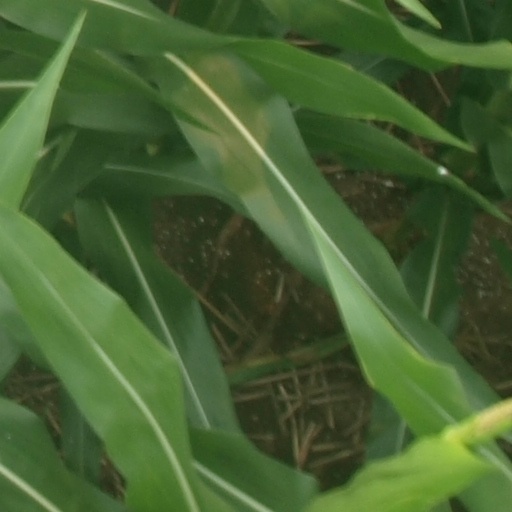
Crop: maize; corn